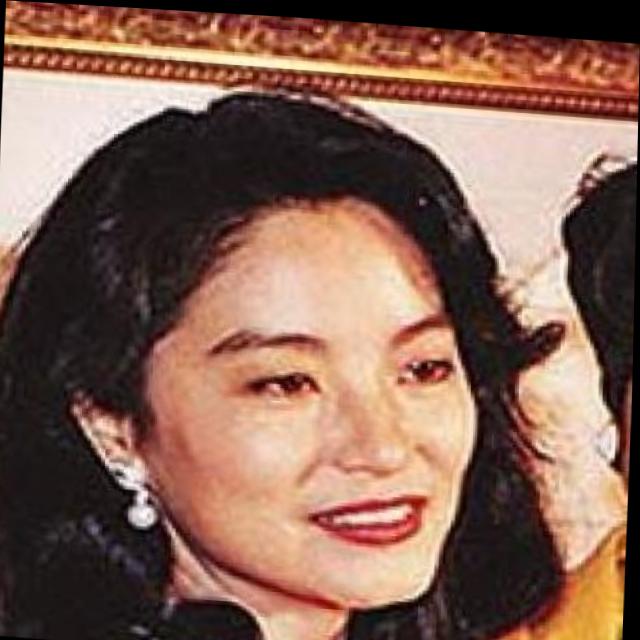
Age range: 21-44